Daniel Nyblin

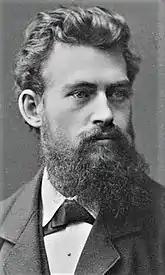
Daniel Nyblin (before 1900)

Carl Petter Daniel Dyrendahl Nyblin (30 June 1856 – 19 July 1923) was a Norwegian photographer who spent most of his life in Finland.